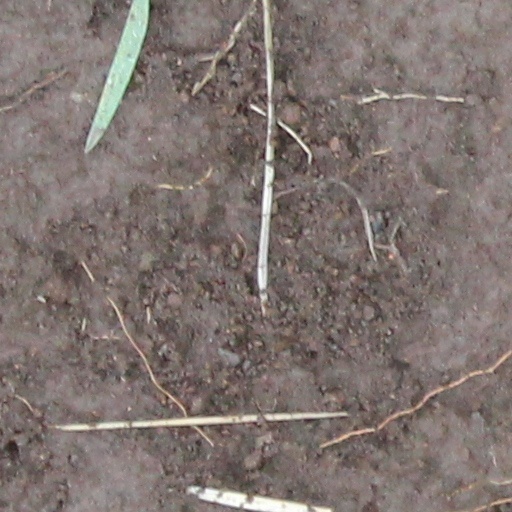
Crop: wheat